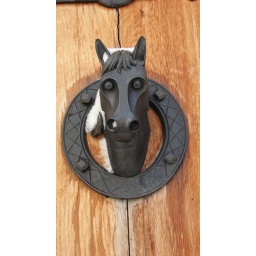
Neuschwanstein Castle, or &amp;quot;New Swan Stone Castle. Door knocker at castle side door in courtyard